Hahoe byeolsingut talnori

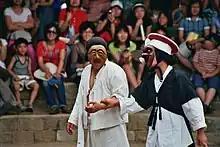
Masked dancers at Hahoe

Hahoe byeolsingut talnori or "Hahoe special ritual drama to the gods" is a Korean masked dance-drama performed every three, five, or ten years at the request of the village deity in Hahoe, Andong, North Gyeongsang Province. The village is a UNESCO World Heritage Site, the dance-drama an Important Intangible Cultural Property, and a collection of thirteen (13) masks are a National Treasure. The ritual shares some of the major themes of Korean masked drama and Korean shamanism, namely satire and the ridicule of apostate Buddhist priests and the nobility.